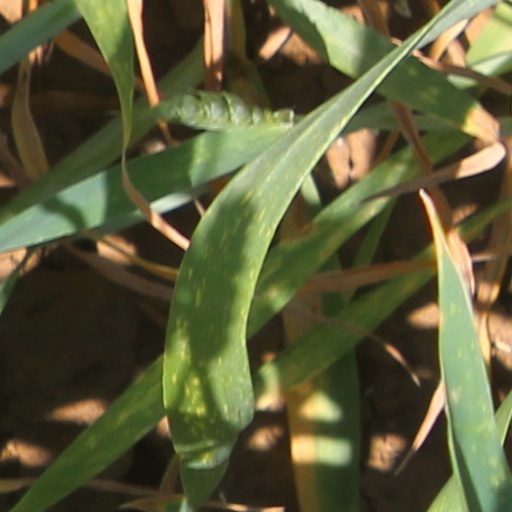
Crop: wheat